Section 23 of the Canadian Charter of Rights and Freedoms

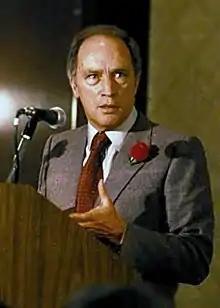
Prime Minister Pierre Trudeau was a major advocate of section 23 and minority language education.

As a strong federalist, Trudeau had fought to ensure linguistic rights in the constitution to promote national unity. Section 23 (1)(b) had its origins in a unanimous agreement between the provincial leaders and Trudeau reached in 1978 in St. Andrews, New Brunswick, in which children of citizens could receive schooling in their language. When this idea was brought to the Charter in the 1980s, Trudeau also successfully secured agreement from provincial leaders that section 23 could not be nullified by the section 33 notwithstanding clause.